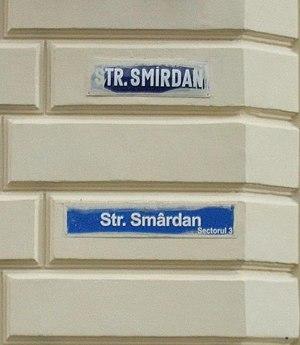
Cet article traite de l’histoire de l’écriture du roumain, du système d’écriture actuel et de la valeur phonémique des lettres, ainsi que de l’orthographe roumaine.
L’odonymie est l'étude des odonymes, parfois aussi écrits hodonymes, noms propres désignant une voie de communication. Un odonyme peut être le nom d'une rue, d'une route, d'une place, d'un chemin, d'une allée. Elle s'inscrit dans le domaine de la toponymie qui étudie plus largement les noms de lieux en géographie et plus généralement dans le domaine de l'onomastique, l'étude des noms propres.